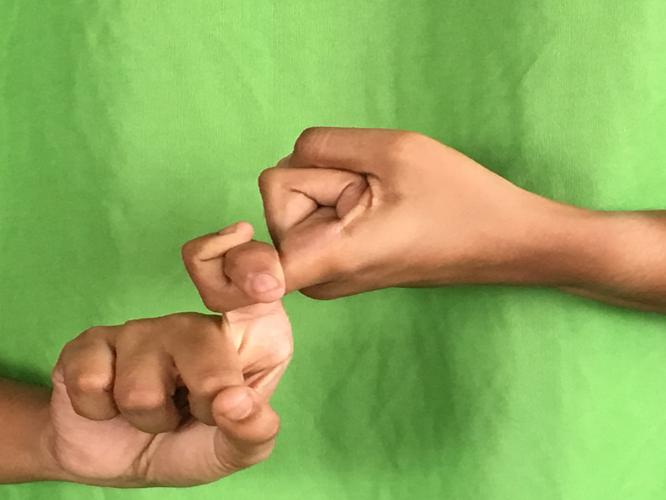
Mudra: Pasha
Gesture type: double_hand